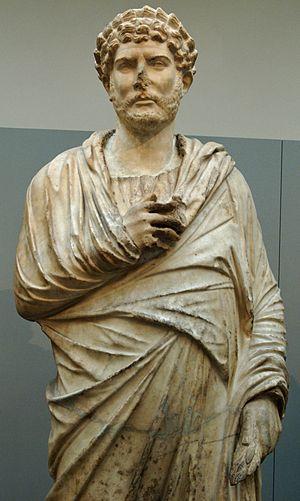
Hadrien en vêtements grecs offre un rameau de laurier à Apollon. Provenance
Publius Aelius Hadrianus, dit Hadrien, né le 24 janvier 76 à Italica et mort le 10 juillet 138 à Baïes, est un empereur romain de la dynastie des Antonins. Il succède à Trajan en 117 et règne jusqu'à sa mort en 138. Empereur lettré, poète et philosophe à la réputation pacifique, il rompt avec la politique expansionniste de son prédécesseur, s'attachant à pacifier et à structurer administrativement l'Empire, tout en consolidant des frontières parfois poreuses.